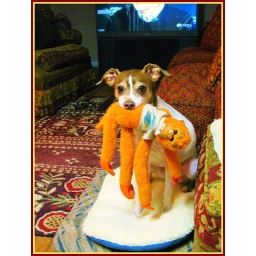
Koko loves this monkey so much, she carries it around the house everywhere she goes.